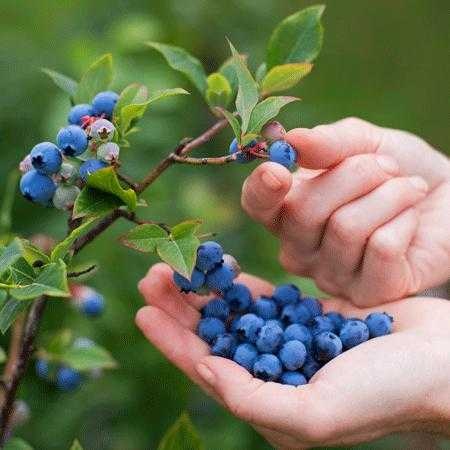
Label: Blueberry